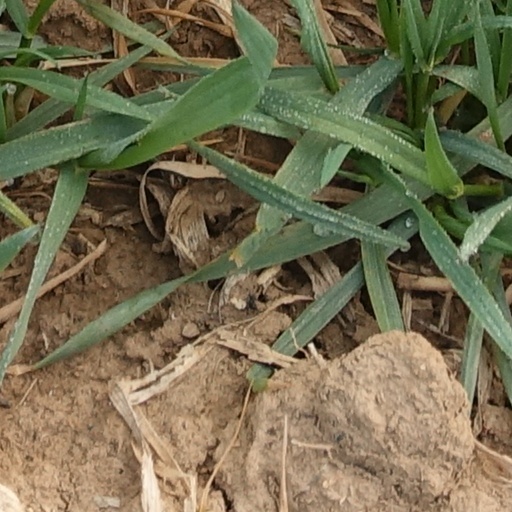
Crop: wheat